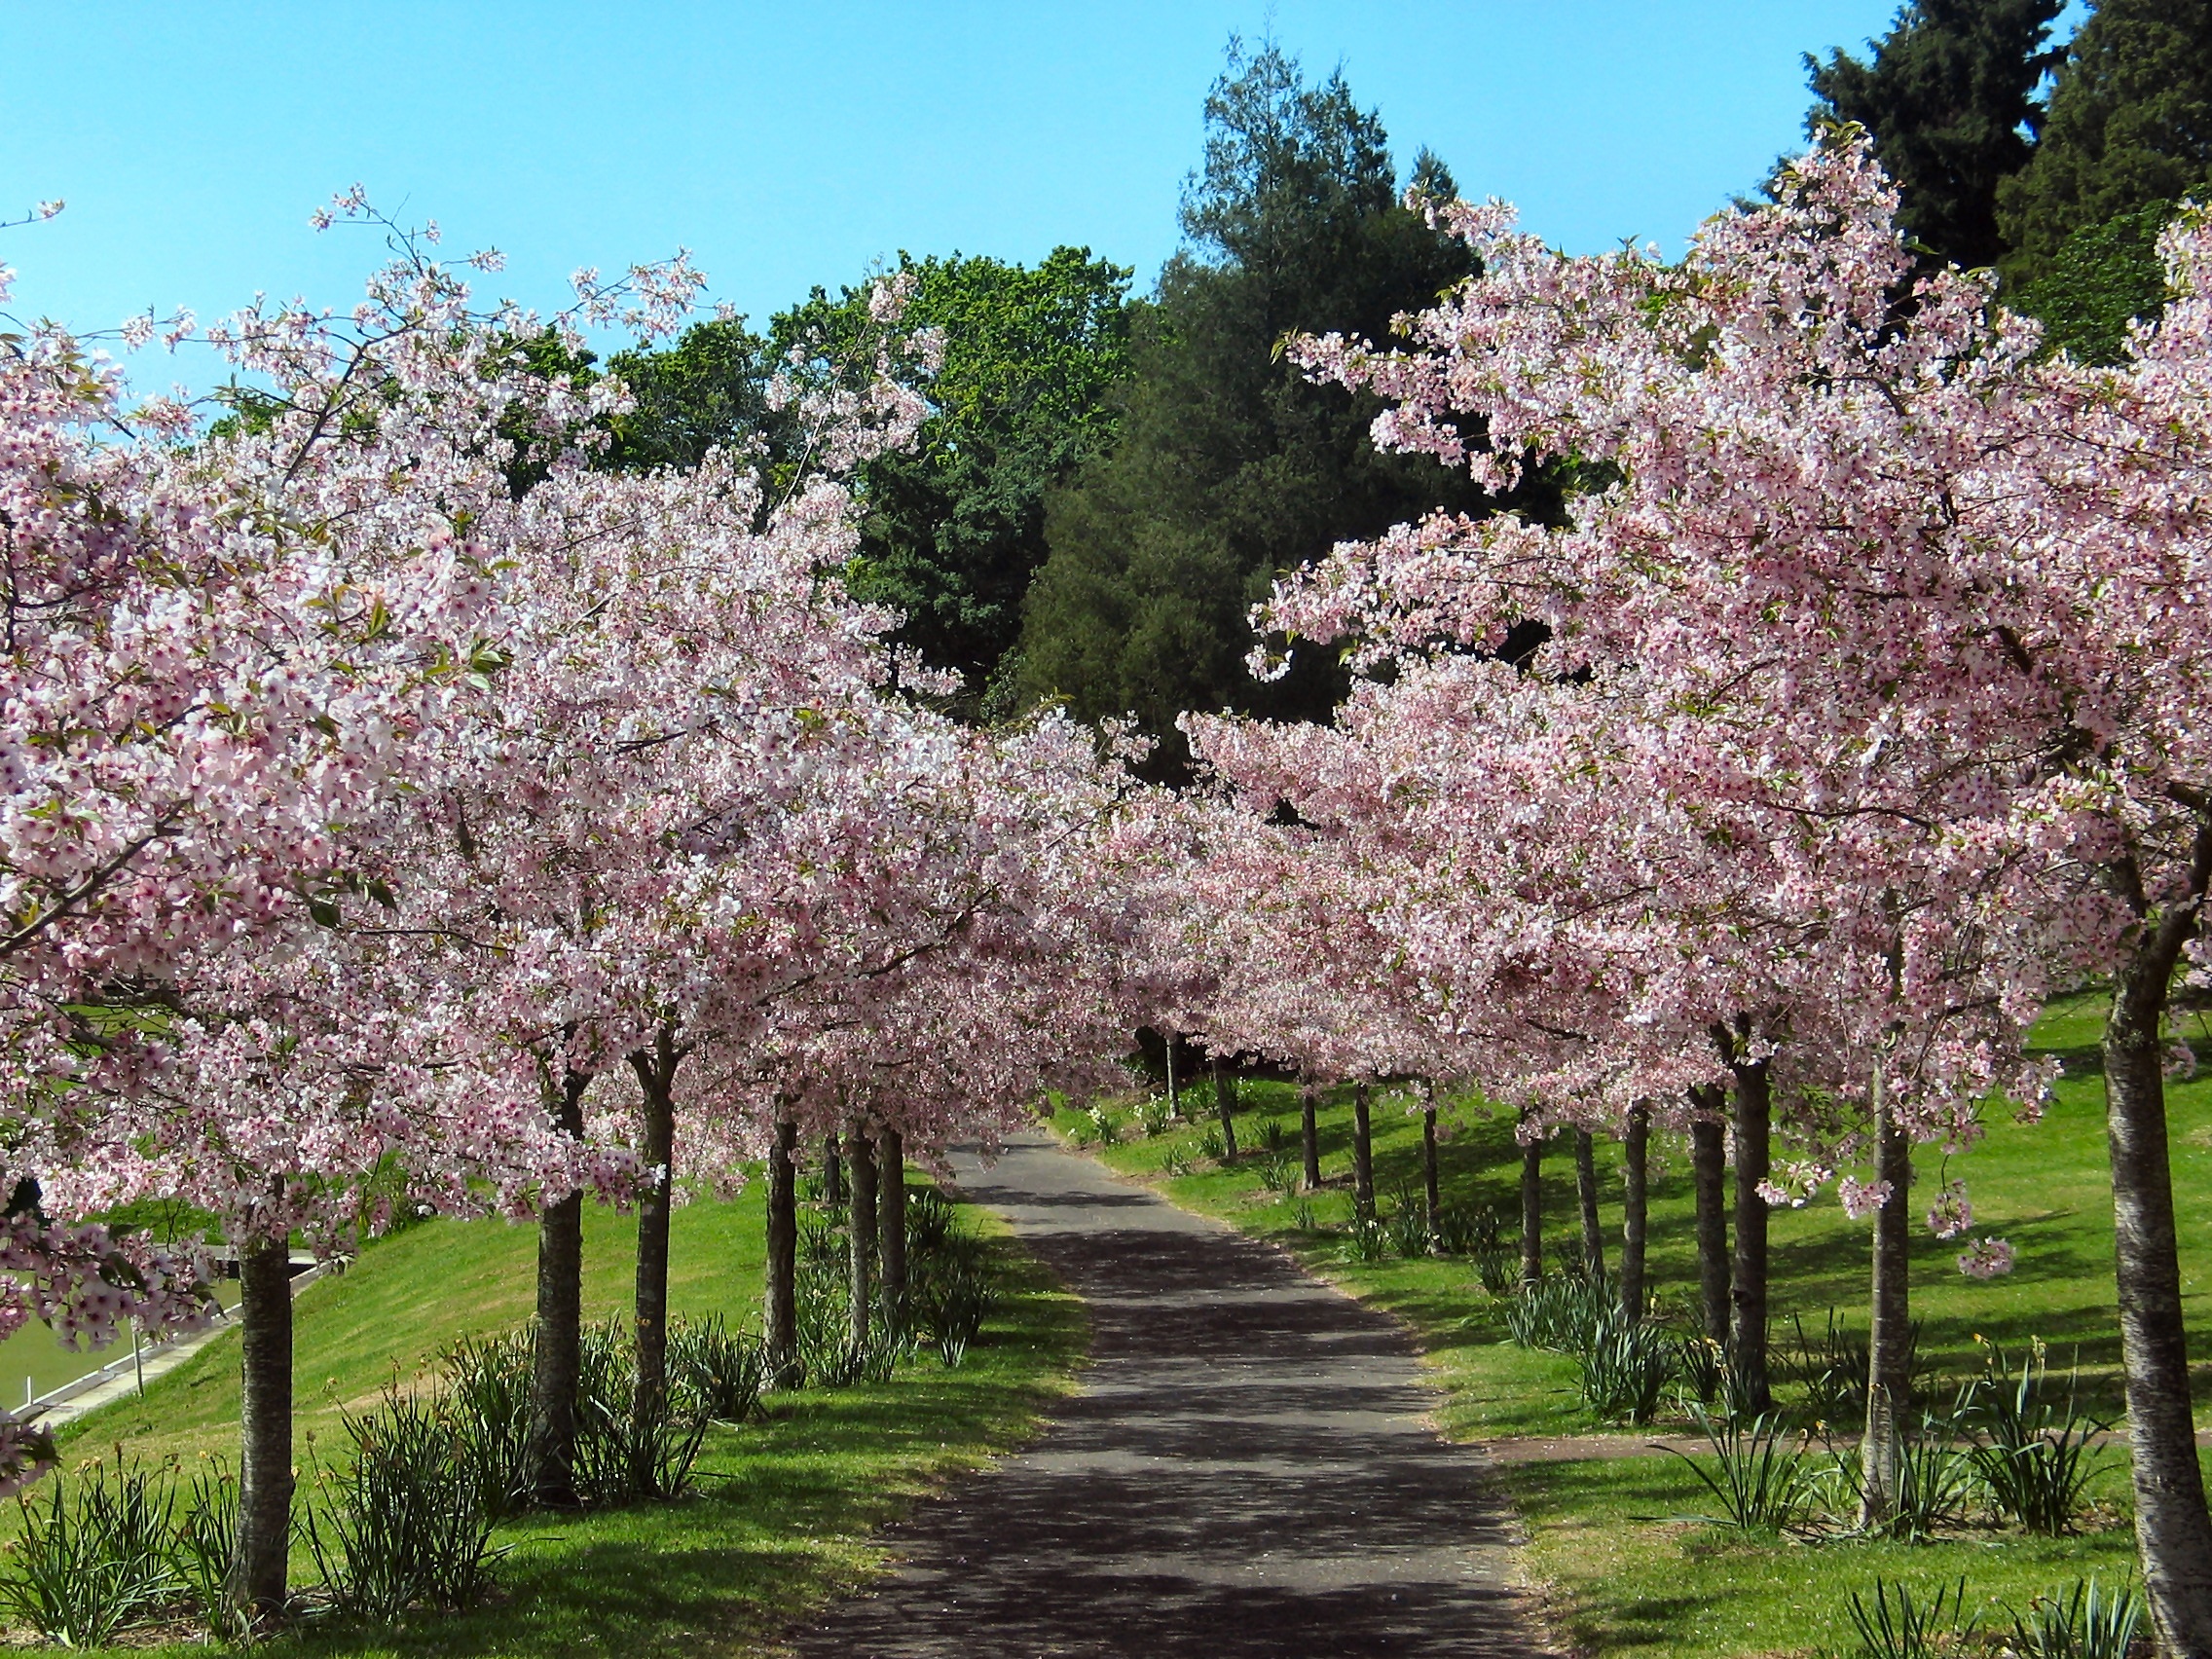
landscape, tree, nature, forest, branch, blossom, plant, field, lawn, flower, country road, pine, spring, produce, botany, garden, fir, cherry blossom, conifer, trees, shrub, fruit tree, wallpaper, ornamental, flowering, cherry, cherries, pink flowers, flowering plant, japanese cherry, ornamental trees, land plant, alley of cherry trees